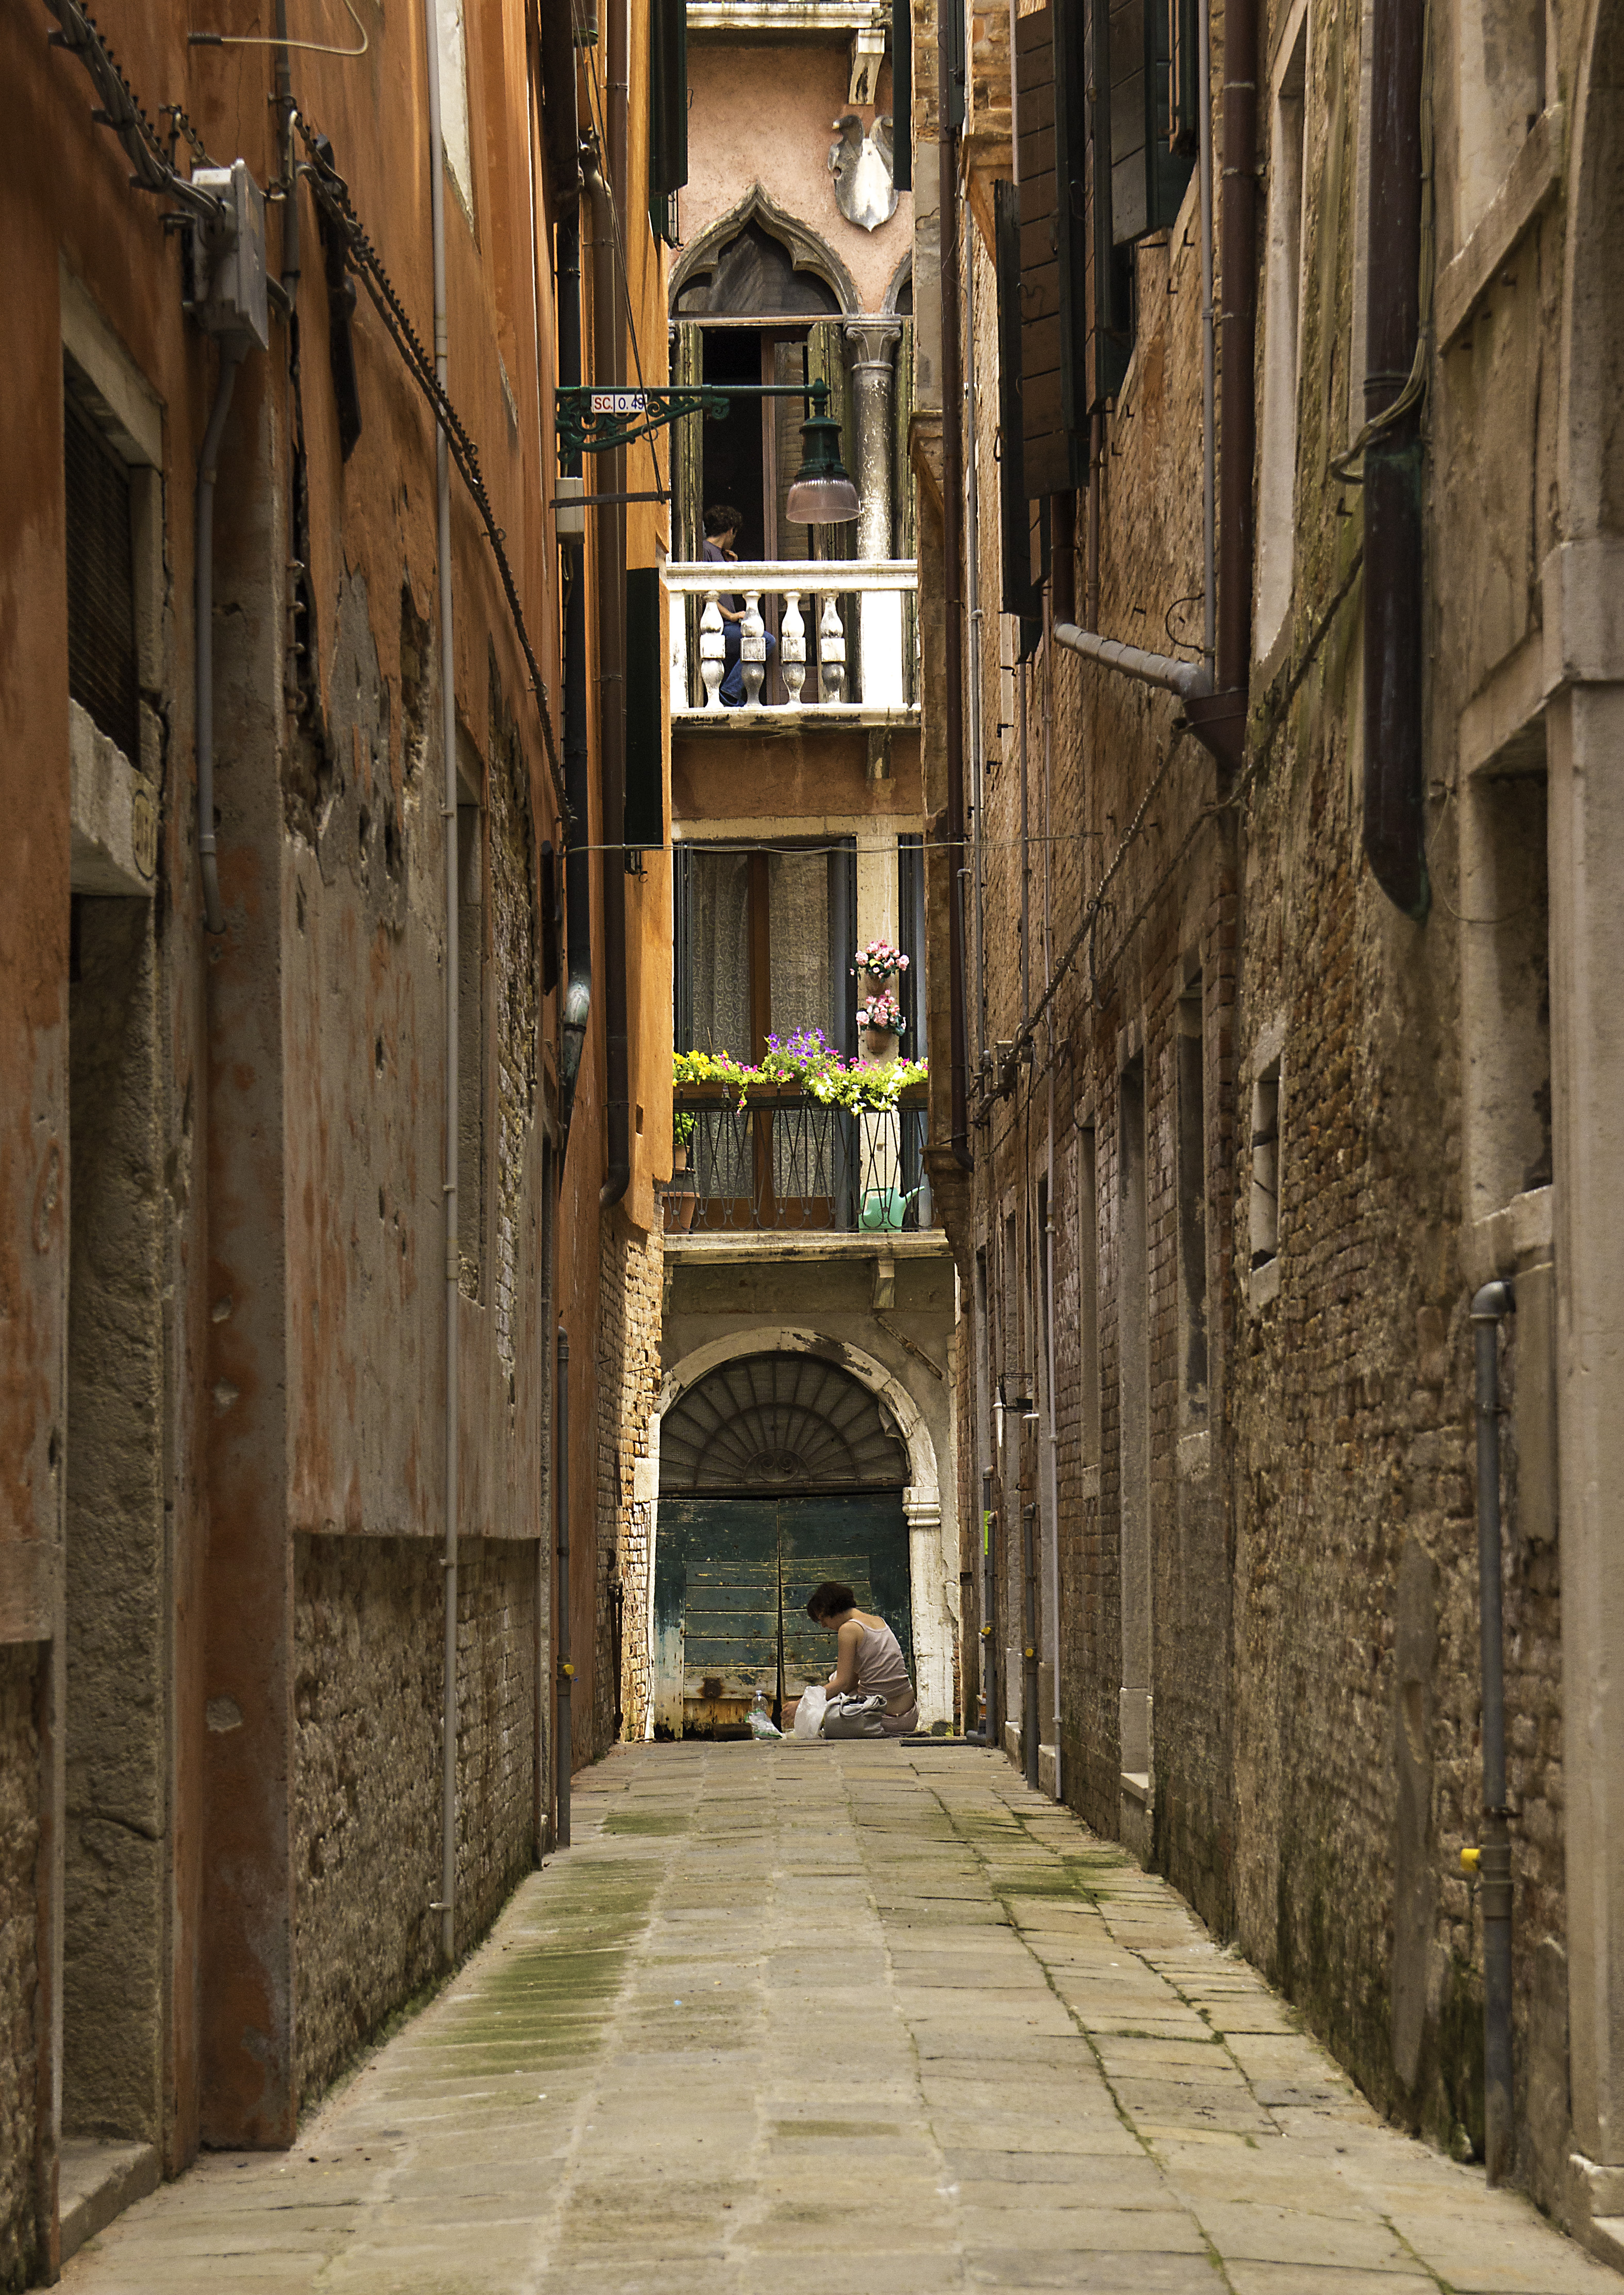
architecture, wood, road, street, house, town, alley, city, wall, italy, facade, venice, brick, lane, colors, infrastructure, houses, neighbourhood, urban area, ancient history, human settlement